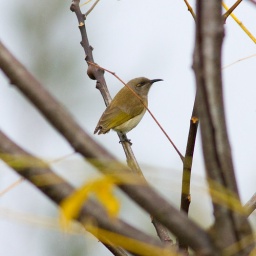
Brown Honeyeater looking stumpy. It is sitting in a cedar tree which is losing it's leaves.